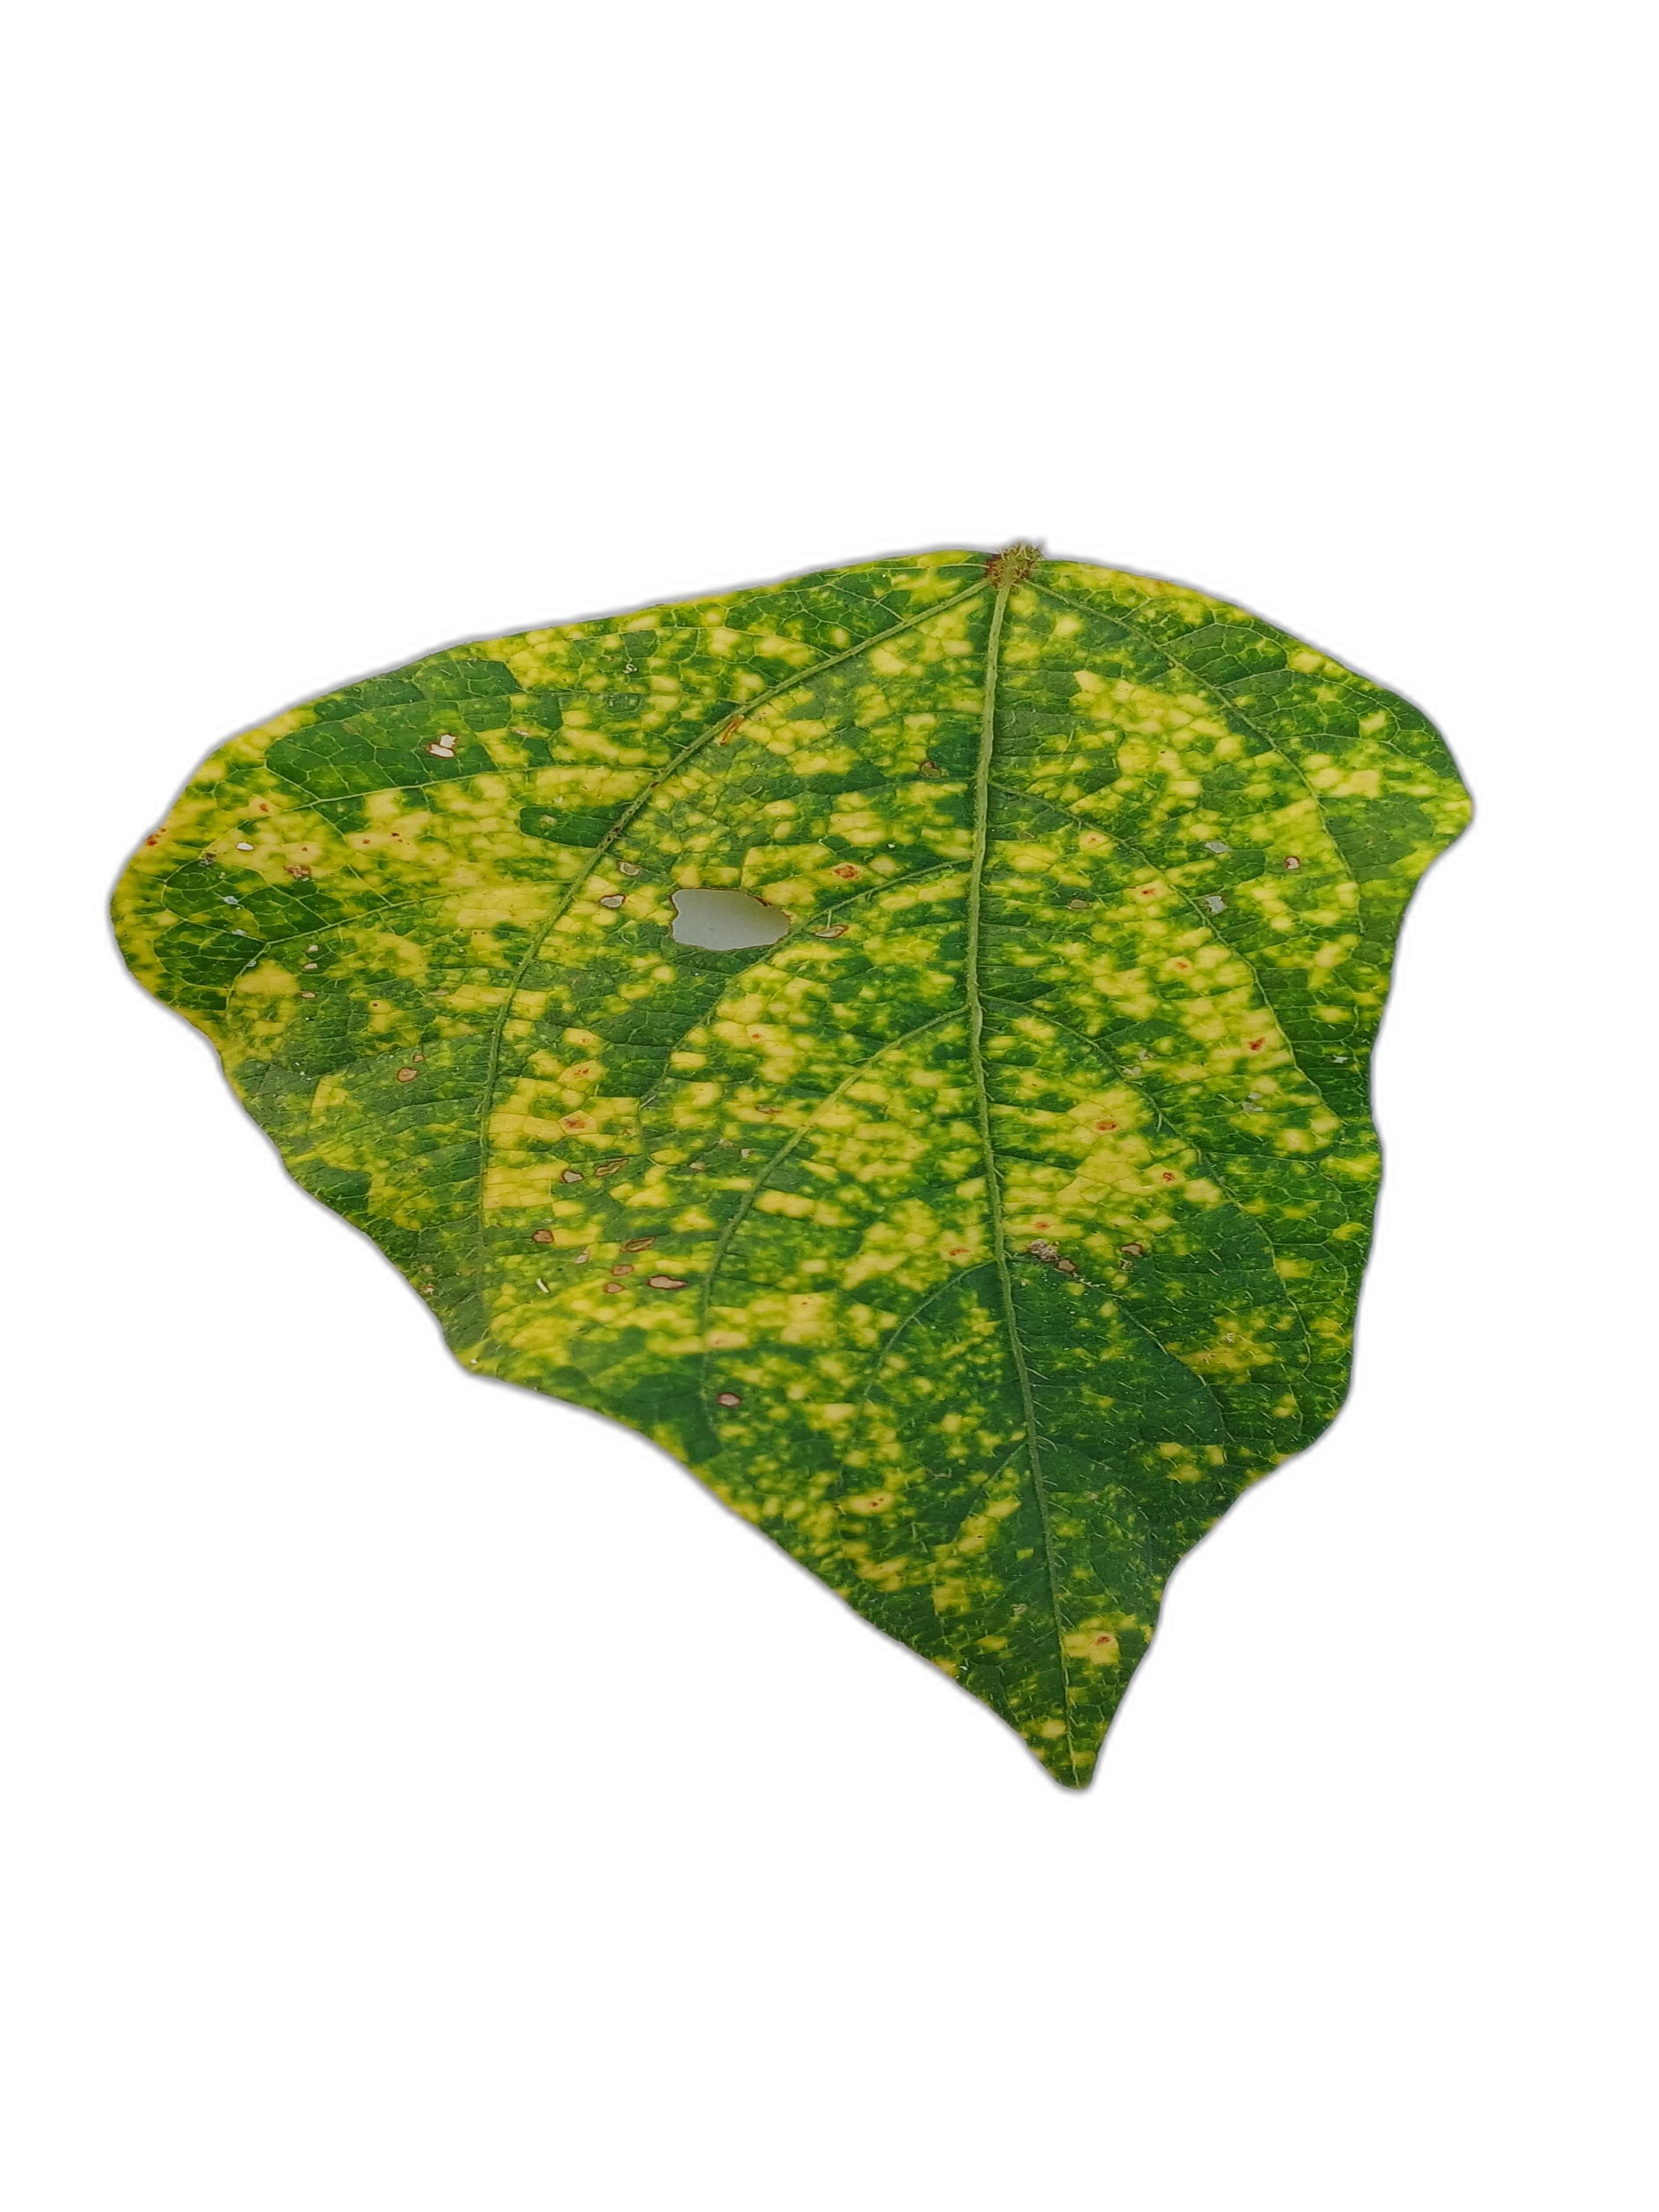
Label: Yellow Mosaic